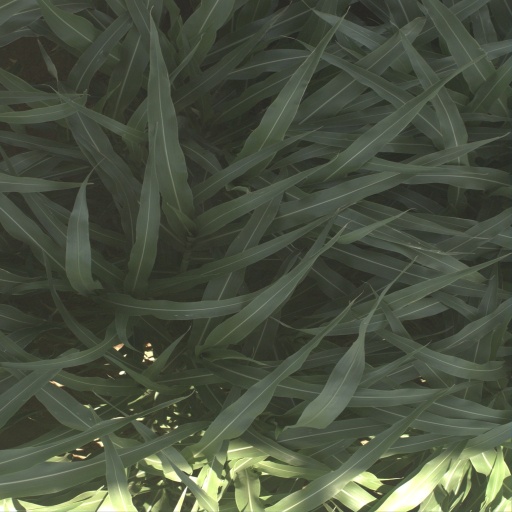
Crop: sorghum